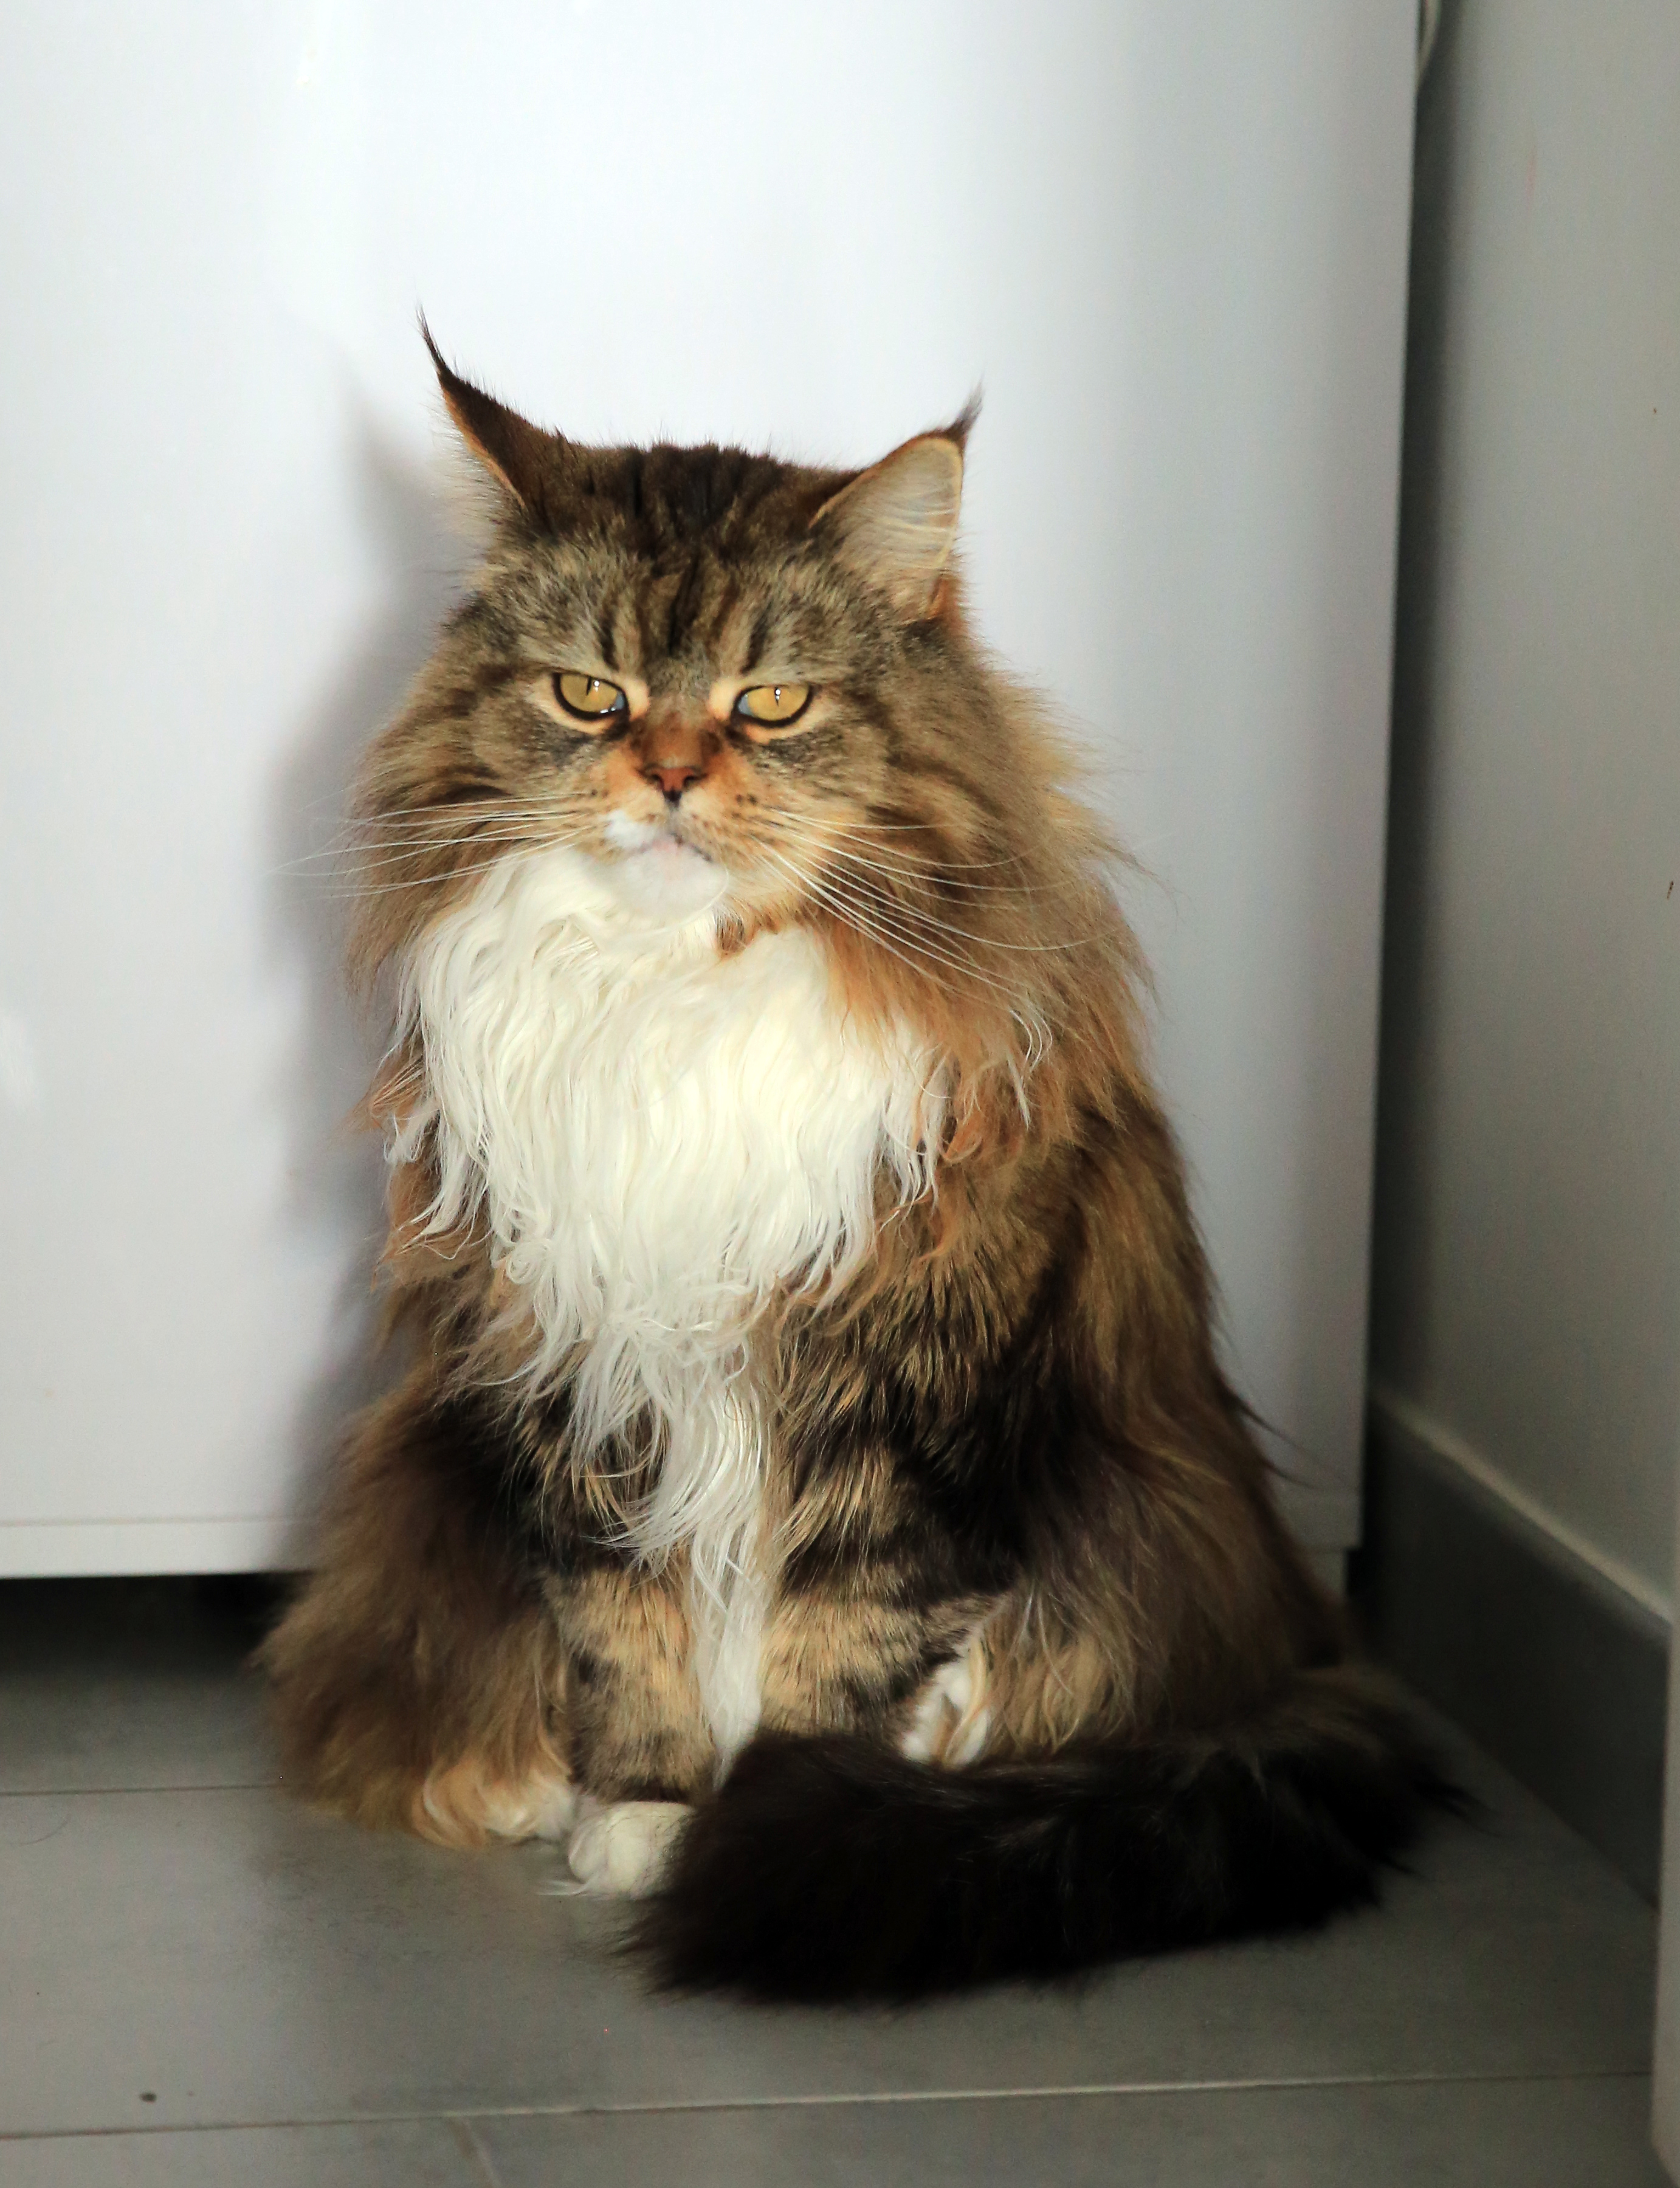
france, europe, cat, mammal, whiskers, vertebrate, katze, languedocroussillon, gard, mainecoon, longhairs, races, chattestrilise, siberian, maine coon, tabby cat, norwegian forest cat, small to medium sized cats, cat like mammal, carnivoran, domestic short haired cat, domestic long haired cat